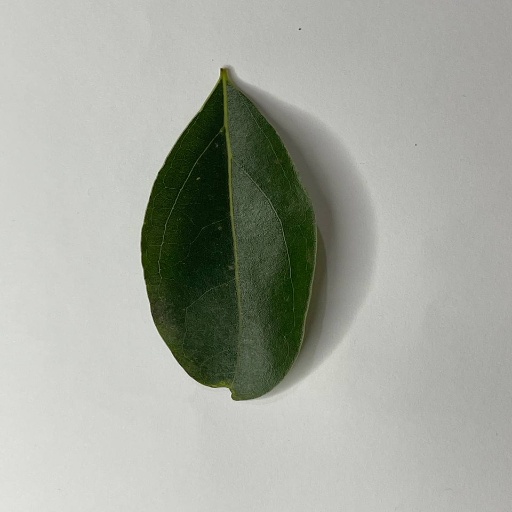
Species: Camphor
Leaf condition: Healthy Leaf